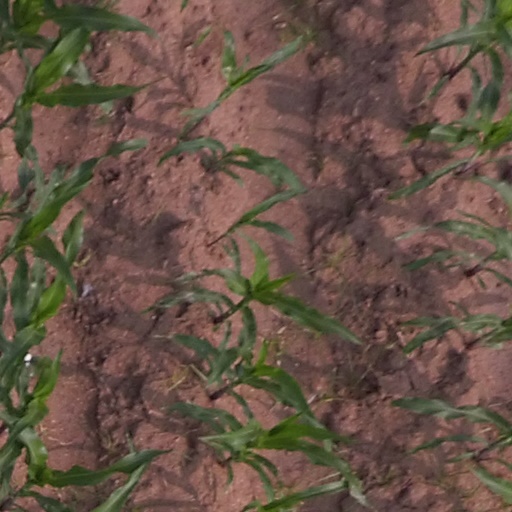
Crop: maize; corn